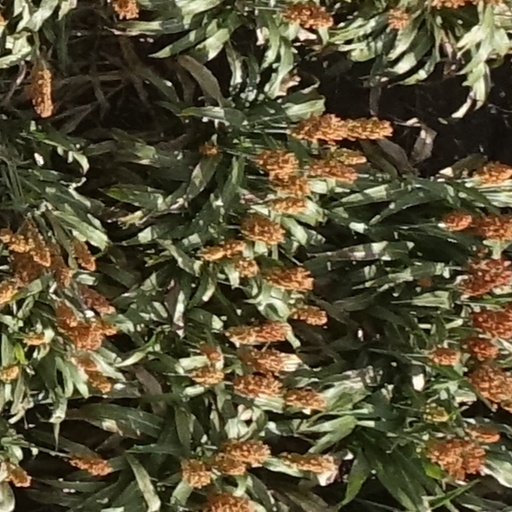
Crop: sorghum